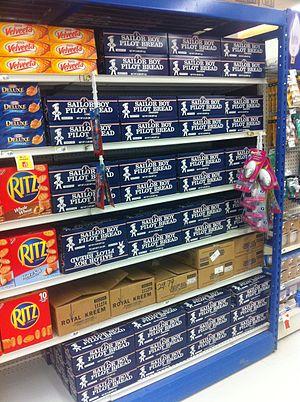
Le biscuit de mer, aussi nommé galette, est une sorte de biscuit ou de pain sec utilisé par les marins lors des voyages au long cours. Il est composé d'eau, de levain et de farine. Il est plat et peut être de forme ronde ou carrée. Il est à l'origine du « pain de guerre ».